Total Nonstop Action Wrestling

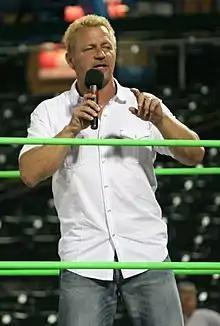
Jeff Jarrett, one of the founders of TNA, Hall of Famer and six-time NWA World Heavyweight Champion

The concept of TNA originated shortly after World Championship Wrestling (WCW) ended in 2001, with the World Wrestling Federation (WWF, later WWE) gaining a monopoly on the industry. While on a fishing trip, Bob Ryder, Jeff Jarrett and Jerry Jarrett contemplated their futures in the professional wrestling business under a parent company known as JSports & Entertainment, LLC. Ryder suggested a company not reliant on television, but rather one going straight to pay-per-view. In July 2002, Vince Russo joined Jeff and Jerry Jarrett's NWA-TNA promotion as a creative writer and would assist in the writing and production of the shows. Russo states that he coined the name "Total Nonstop Action", the initials of the company "TNA" being a play on "T&A". The original intention, as they were exclusive to pay-per-view, was to be viewed as an edgier product than WWE.